Cassidy Hutchinson

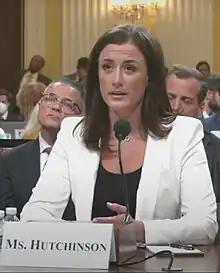
Hutchinson testifying

Under subpoena, Hutchinson gave four depositions to the committee, totaling more than two dozen hours, testifying on live television on June 28, 2022. Before her March 7 deposition, she received multiple messages from Trump allies suggesting she show loyalty to Trump in her testimony. Days before her testimony, she dismissed her attorney, Stefan Passantino, who had deep connections with Trump associates, replacing him with Jody Hunt, a former longtime Justice Department official and chief of staff for Trump's first attorney general, Jeff Sessions.